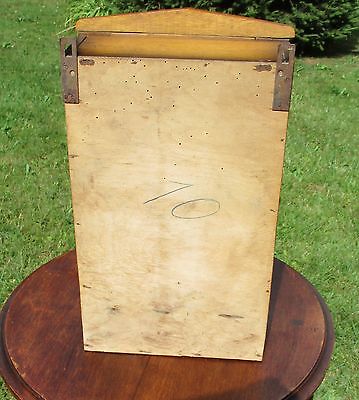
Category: cabinet